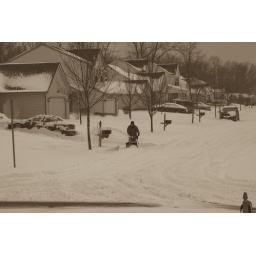
The street in front of our house